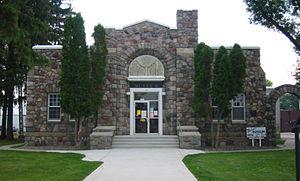
La ville de Milaca est le siège du comté de Mille Lacs, dans l’État du Minnesota, aux États-Unis. Sa population s’élevait à 2 946 habitants lors du recensement de 2010, estimée à 2 901 habitants en 2016.